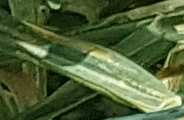
Label: Wheat___Yellow_Rust